Tony Blair

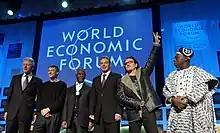
Blair at the World Economic Forum in Davos, 2005

As the casualties of the Iraq War mounted, Blair was accused of misleading Parliament, and his popularity dropped as a result, with Labour's overall majority at the 2005 election reduced from 167 to 66 seats. As a combined result of the Blair–Brown pact, the Iraq War and low approval ratings, pressure built up within the Labour Party for Blair to resign. Over the summer of 2006, many MPs criticised Blair for not calling for a ceasefire in the Israel–Lebanon conflict. On 7 September 2006, Blair publicly stated he would step down as leader by the time of the Trades Union Congress conference held from 10 to 13 September 2007, despite promising to serve a full term during the previous general election campaign. On 10 May 2007, during a speech at the Trimdon Labour Club, Blair announced his intention to resign as both Labour leader and prime minister, triggering a leadership election in which Brown was the only candidate.